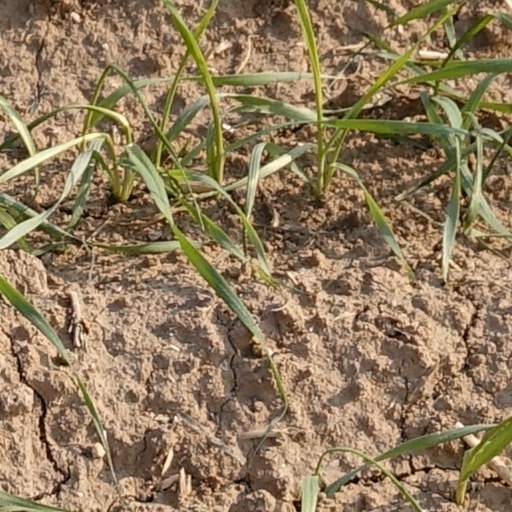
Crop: wheat